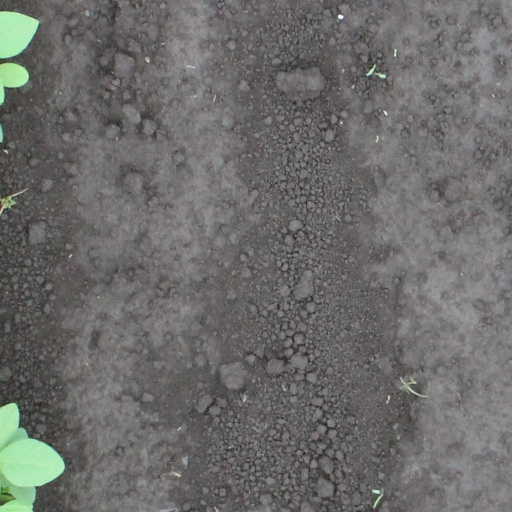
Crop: soybean